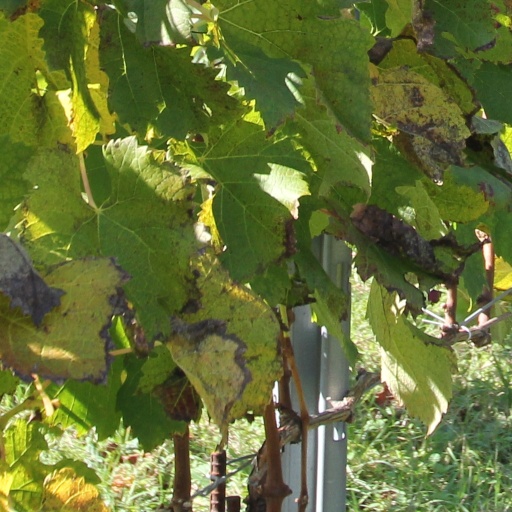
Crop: grape